Edith Tolkien

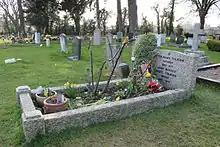
The grave of J. R. R. and Edith Tolkien, Wolvercote Cemetery, Oxford.

Edith Tolkien died on 29 November 1971 in Bournemouth at the age of 82, and was buried in Wolvercote Cemetery, Oxford. Tolkien was buried with her when he died 21 months later.